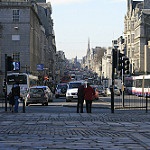
Scene: Outdoor